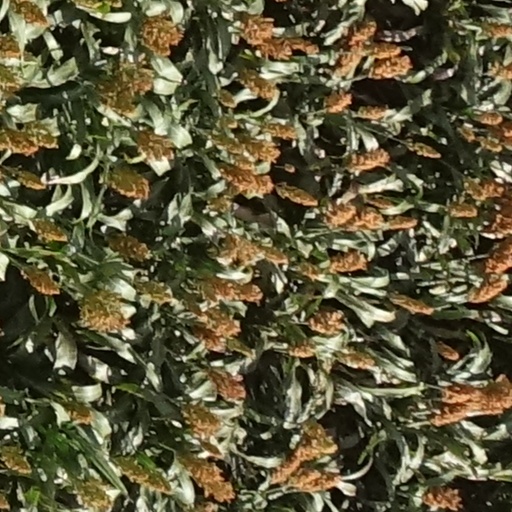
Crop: sorghum